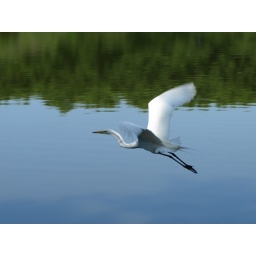
Egret flying over lake